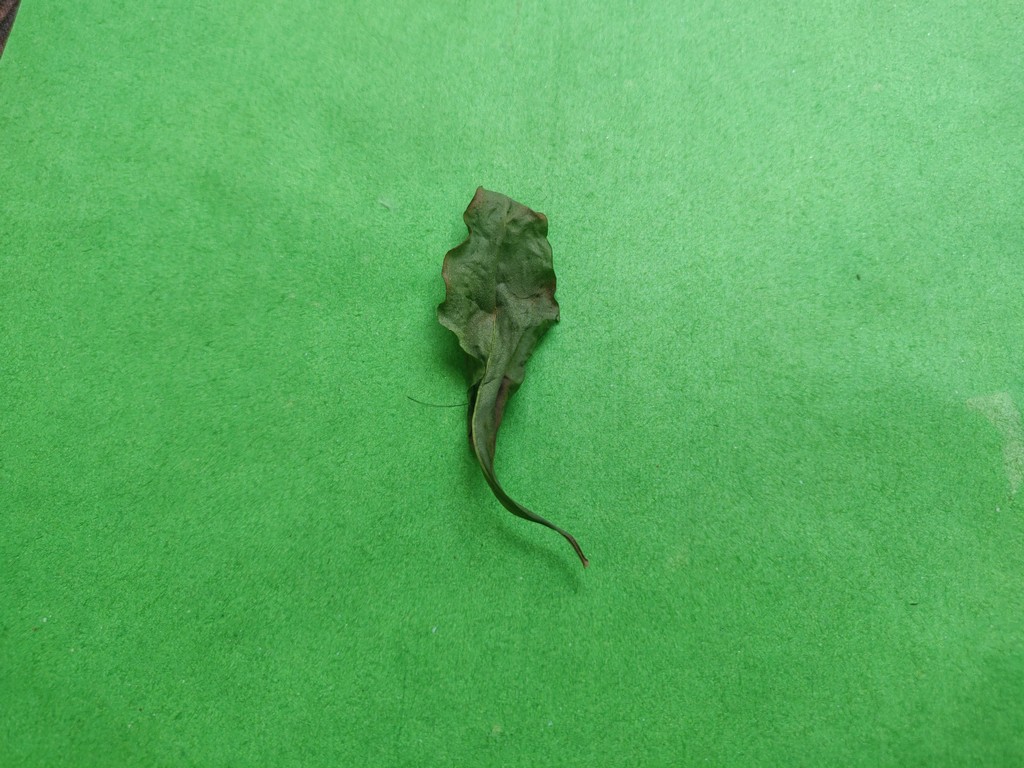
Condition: Dried
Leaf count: single
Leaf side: unknown